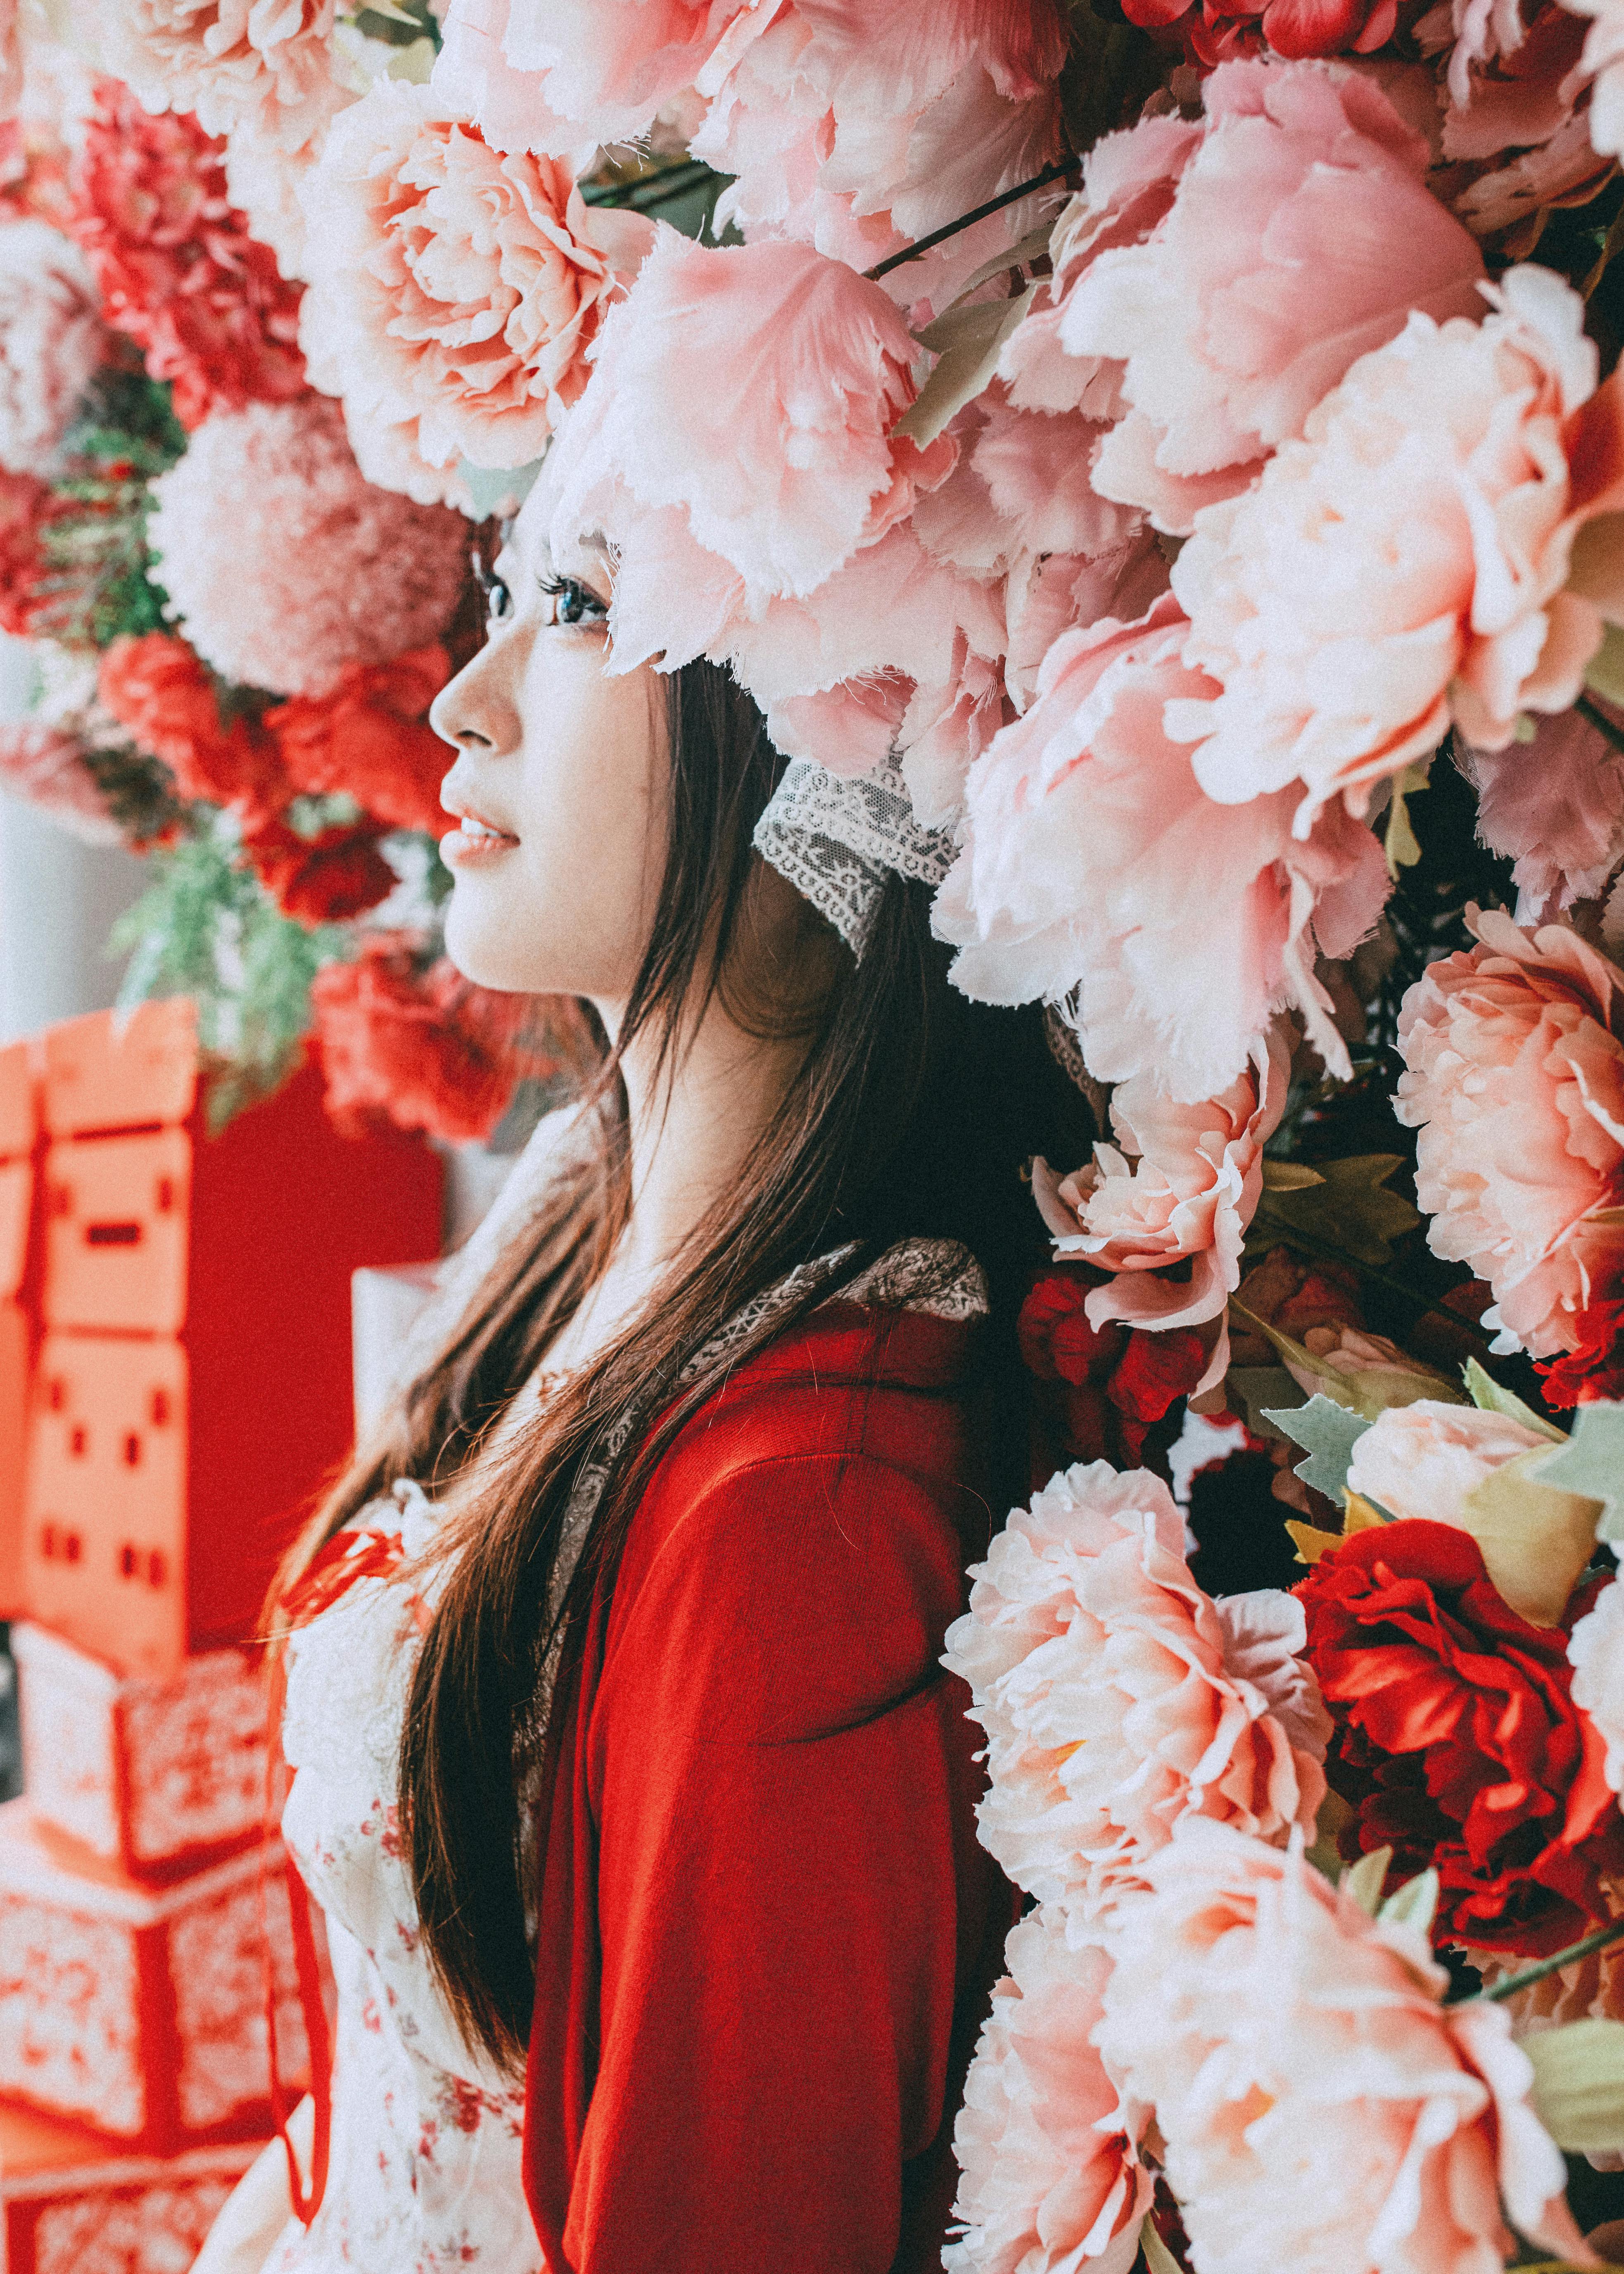
woman, plant, flower, white, petal, tree, gesture, dress, pink, happy, red, beauty, event, flowering plant, twig, fashion design, floral design, spring, fur, cut flowers, tradition, peach, blossom, cheerleading, flower arranging, winter, ornament, fur clothing, holiday, portrait photography, rose family, photo shoot, floristry